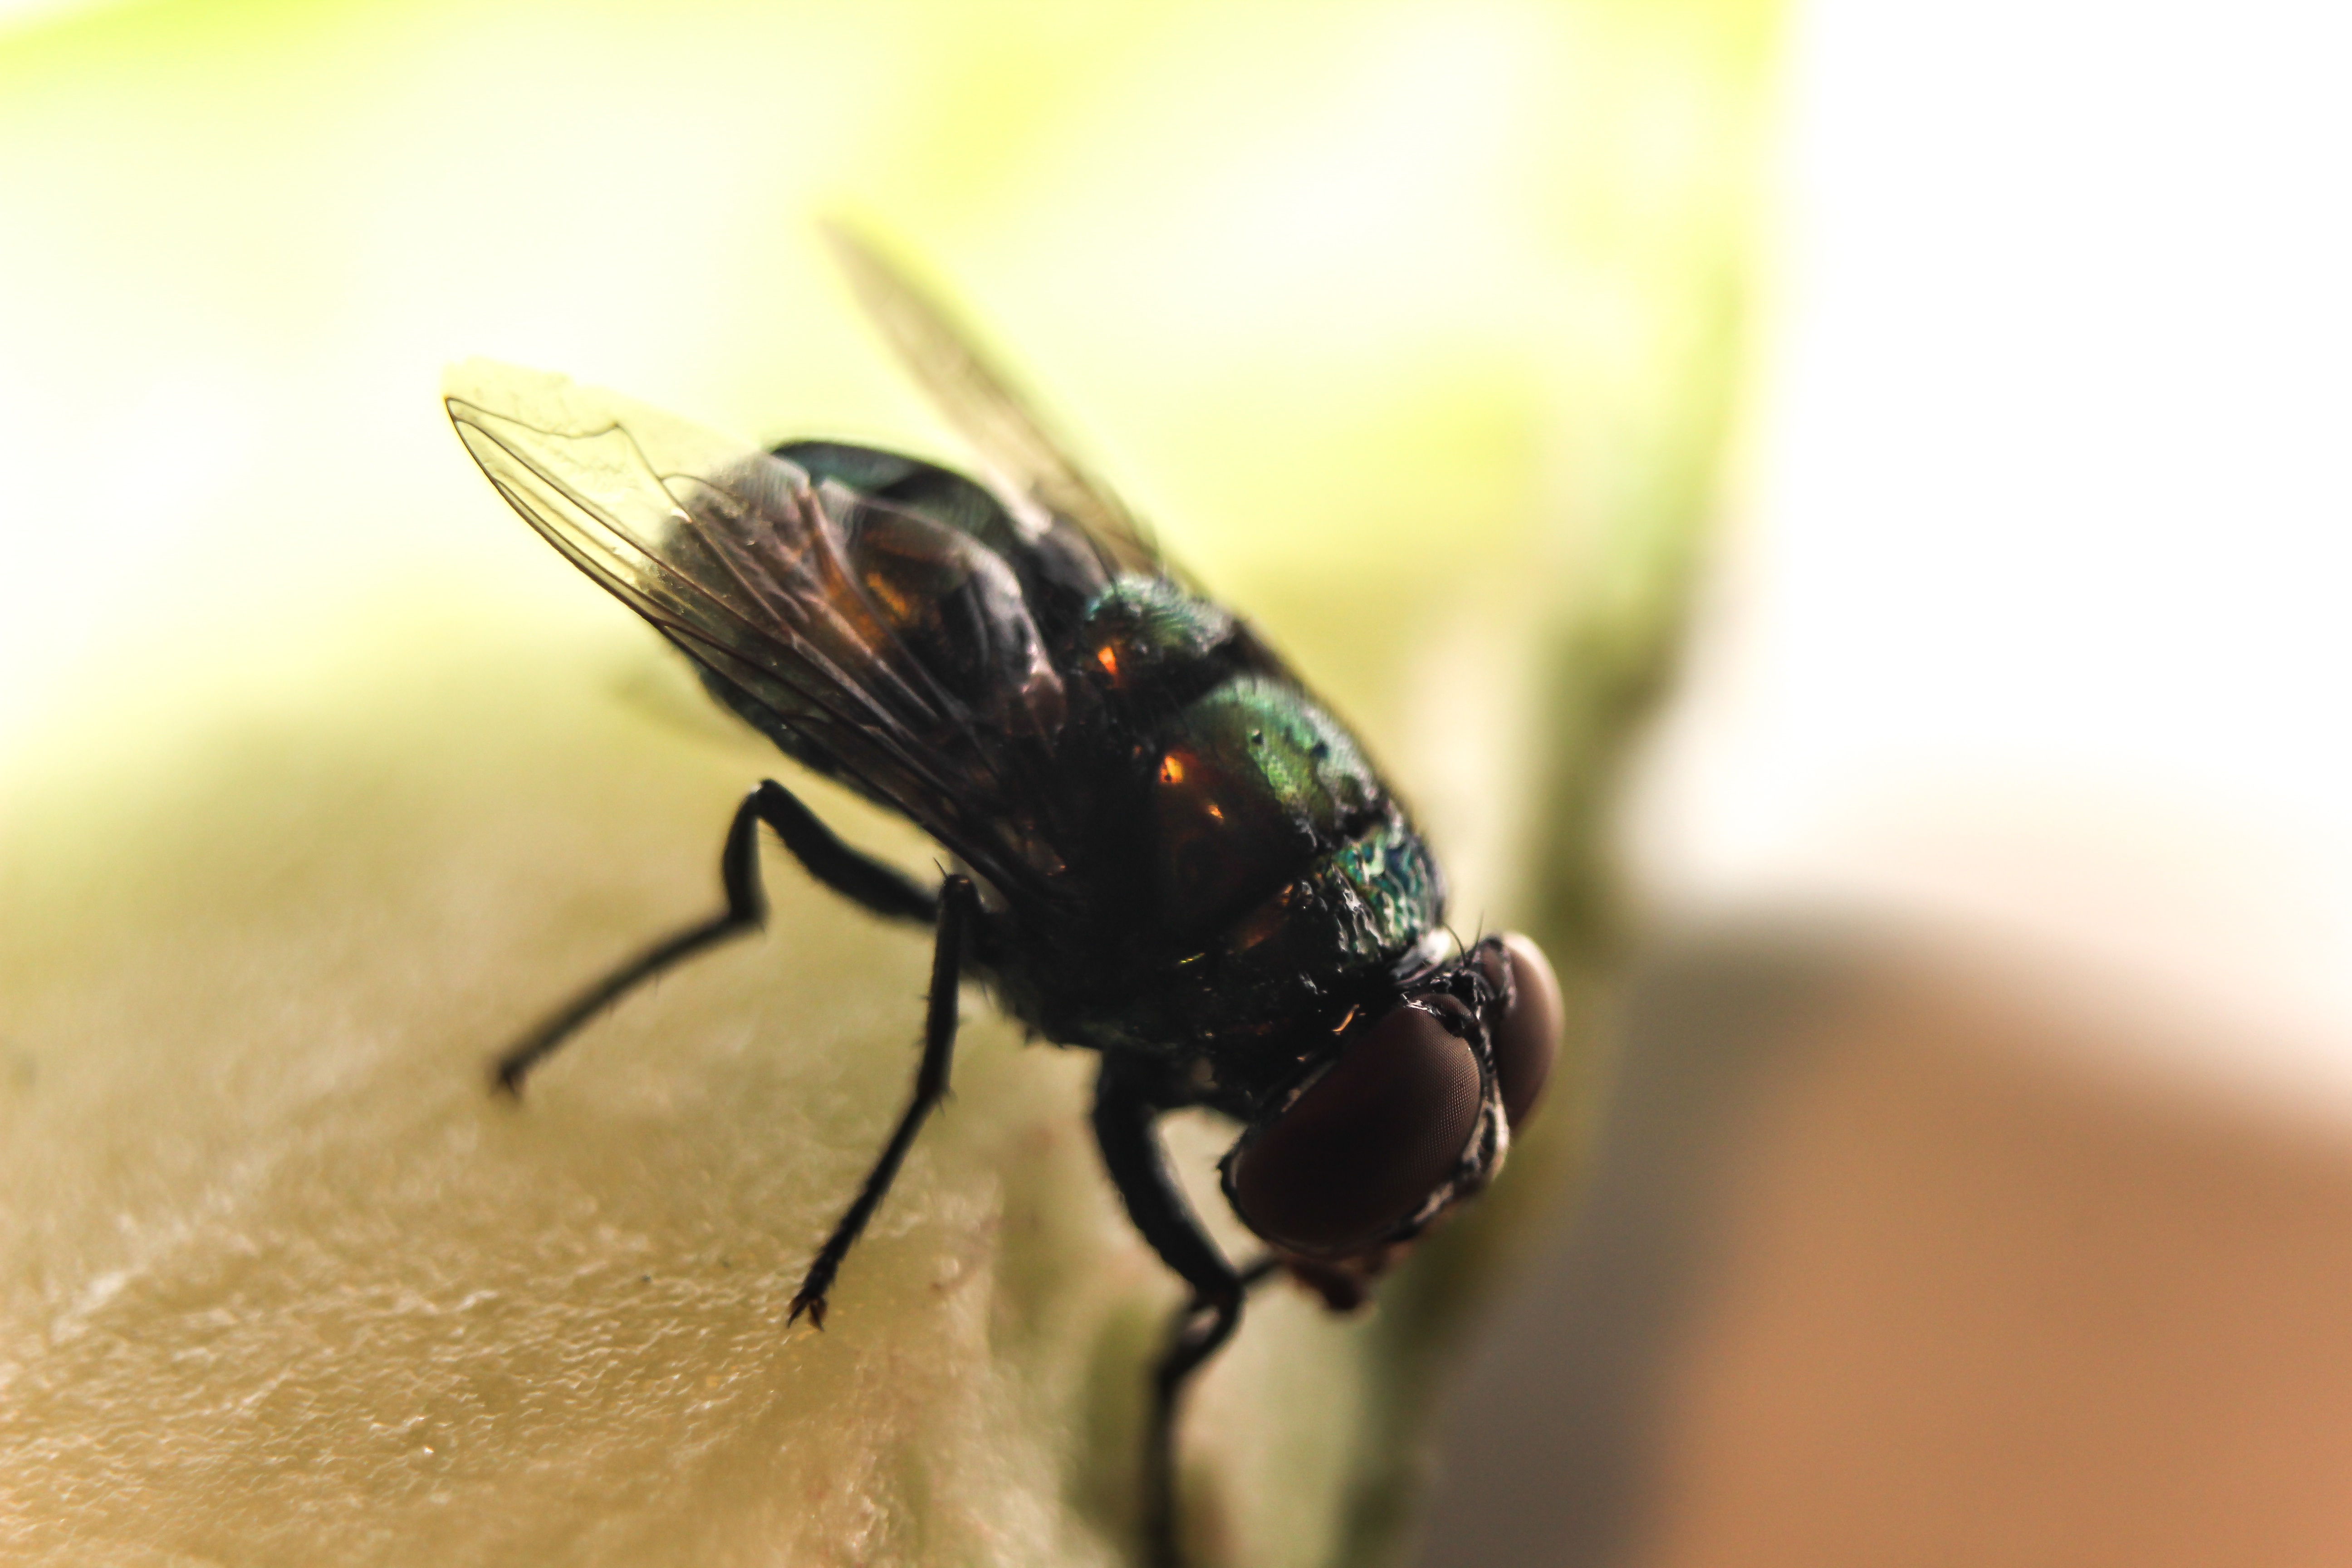
photography, fly, insect, fauna, invertebrate, close up, mosquito, pest, macro photography, arthropod, membrane winged insect, beronha